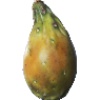
Label: Cactus fruit 1